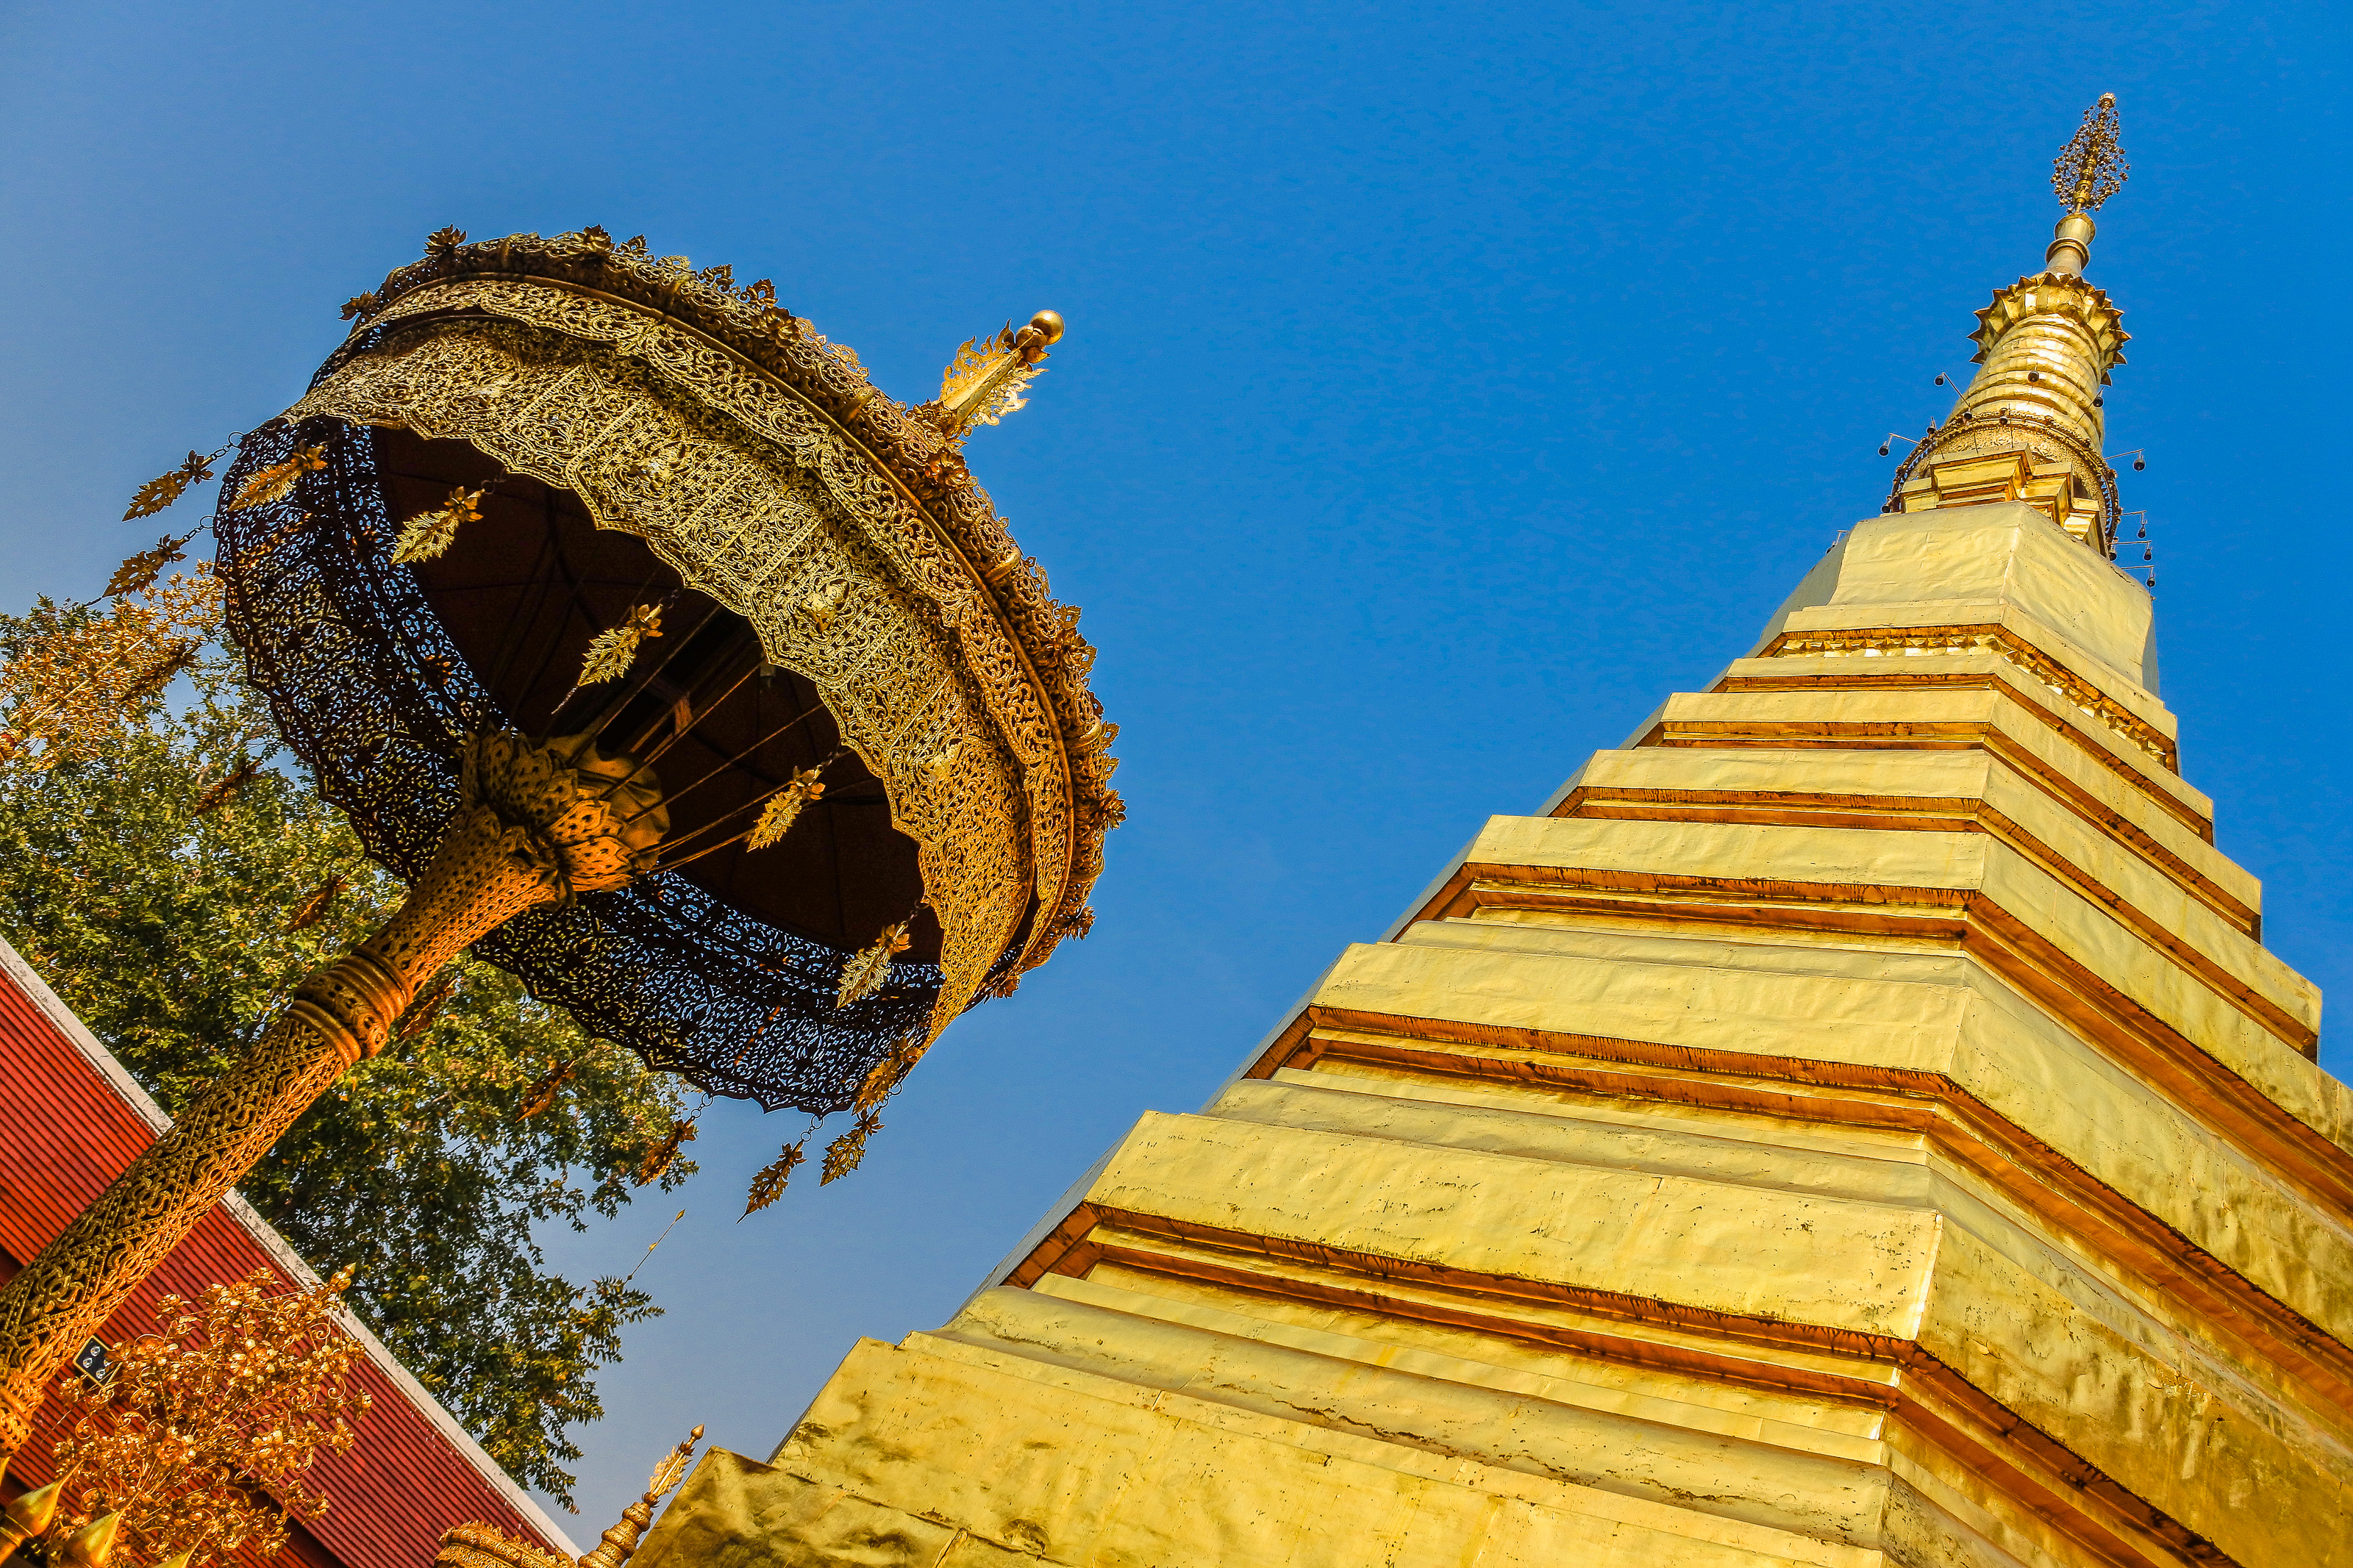
religious, hariphunchai, destination, tourism, northern, building, gold, tourist, amazing, beautiful, east, phra, province, buddha, thailand, golden, near, place, landmark, architecture, sky, roof, art, famous, old, asia, asian, statue, thai, wat, buddhism, ancient, stupa, religion, important, most, pagoda, lamphun, monastery, traditional, blue, background, culture, buddhist, temple, style, travel, worship, place of worship, tower, historic site, tourist attraction, world, national historic landmark, finial